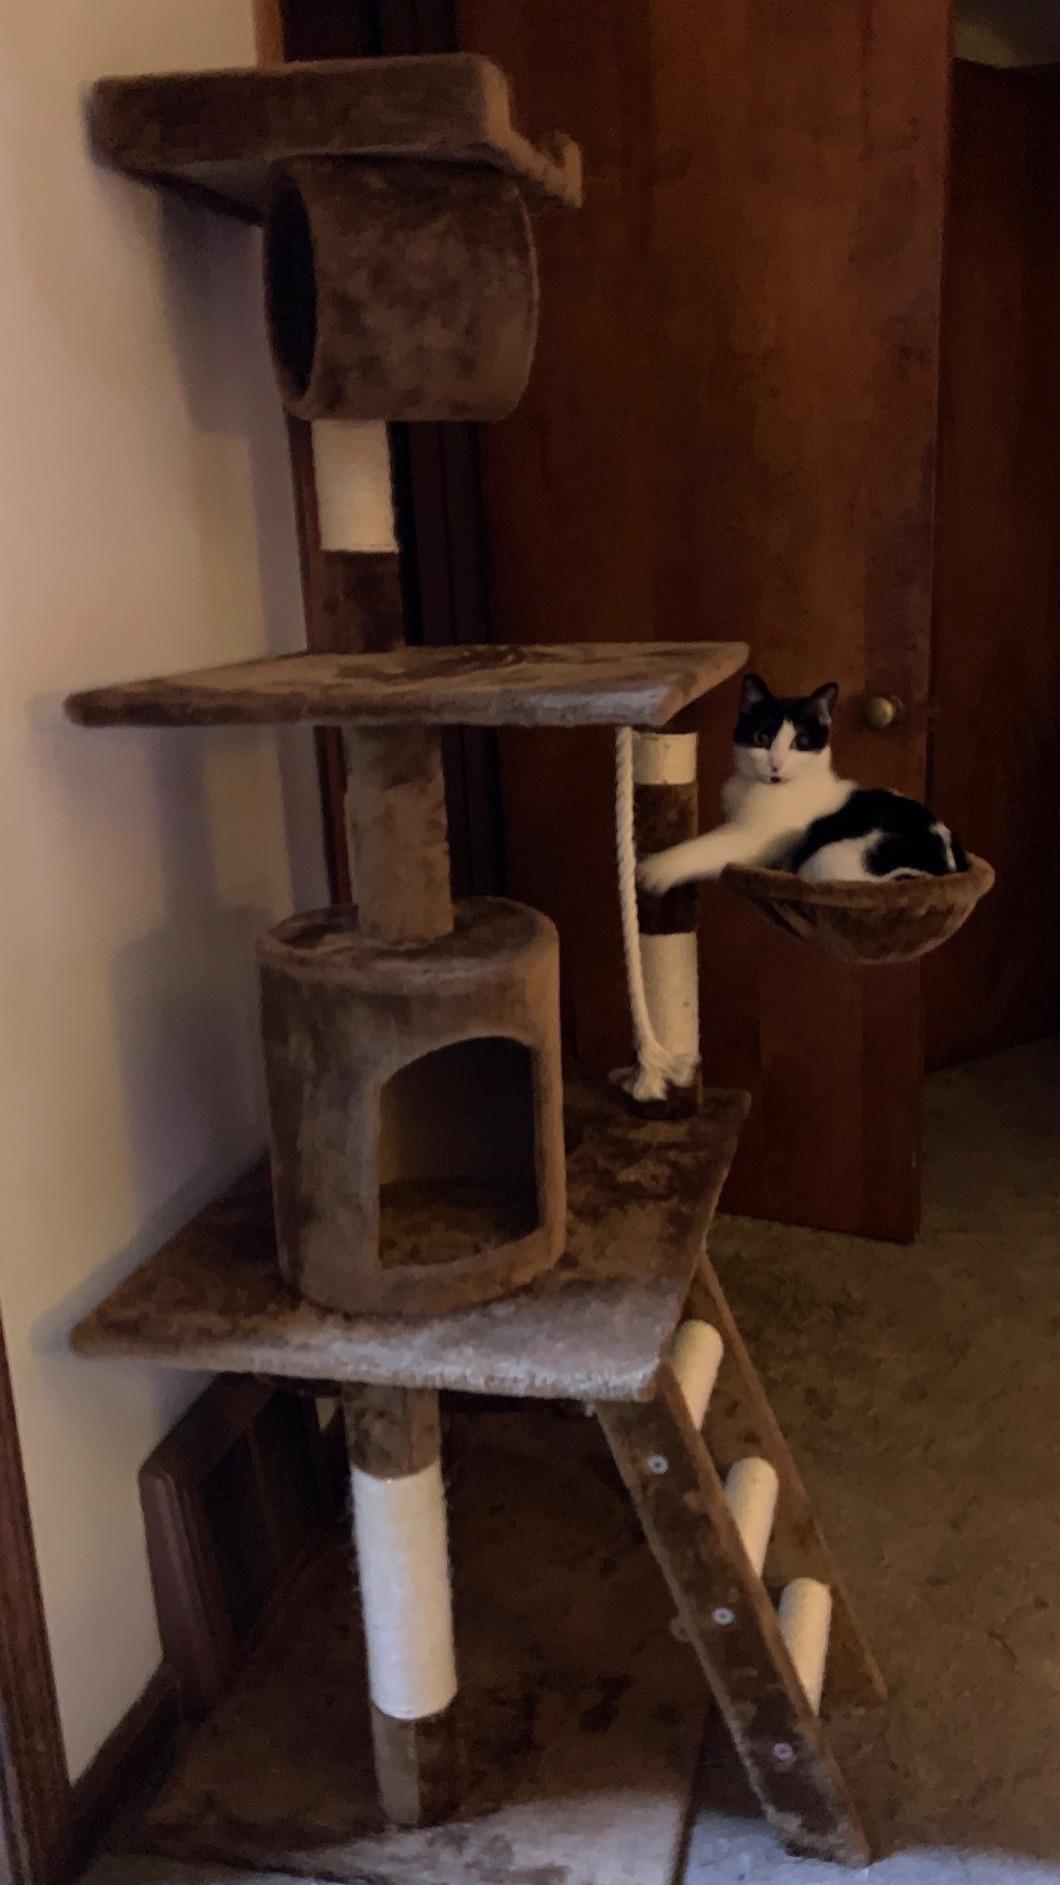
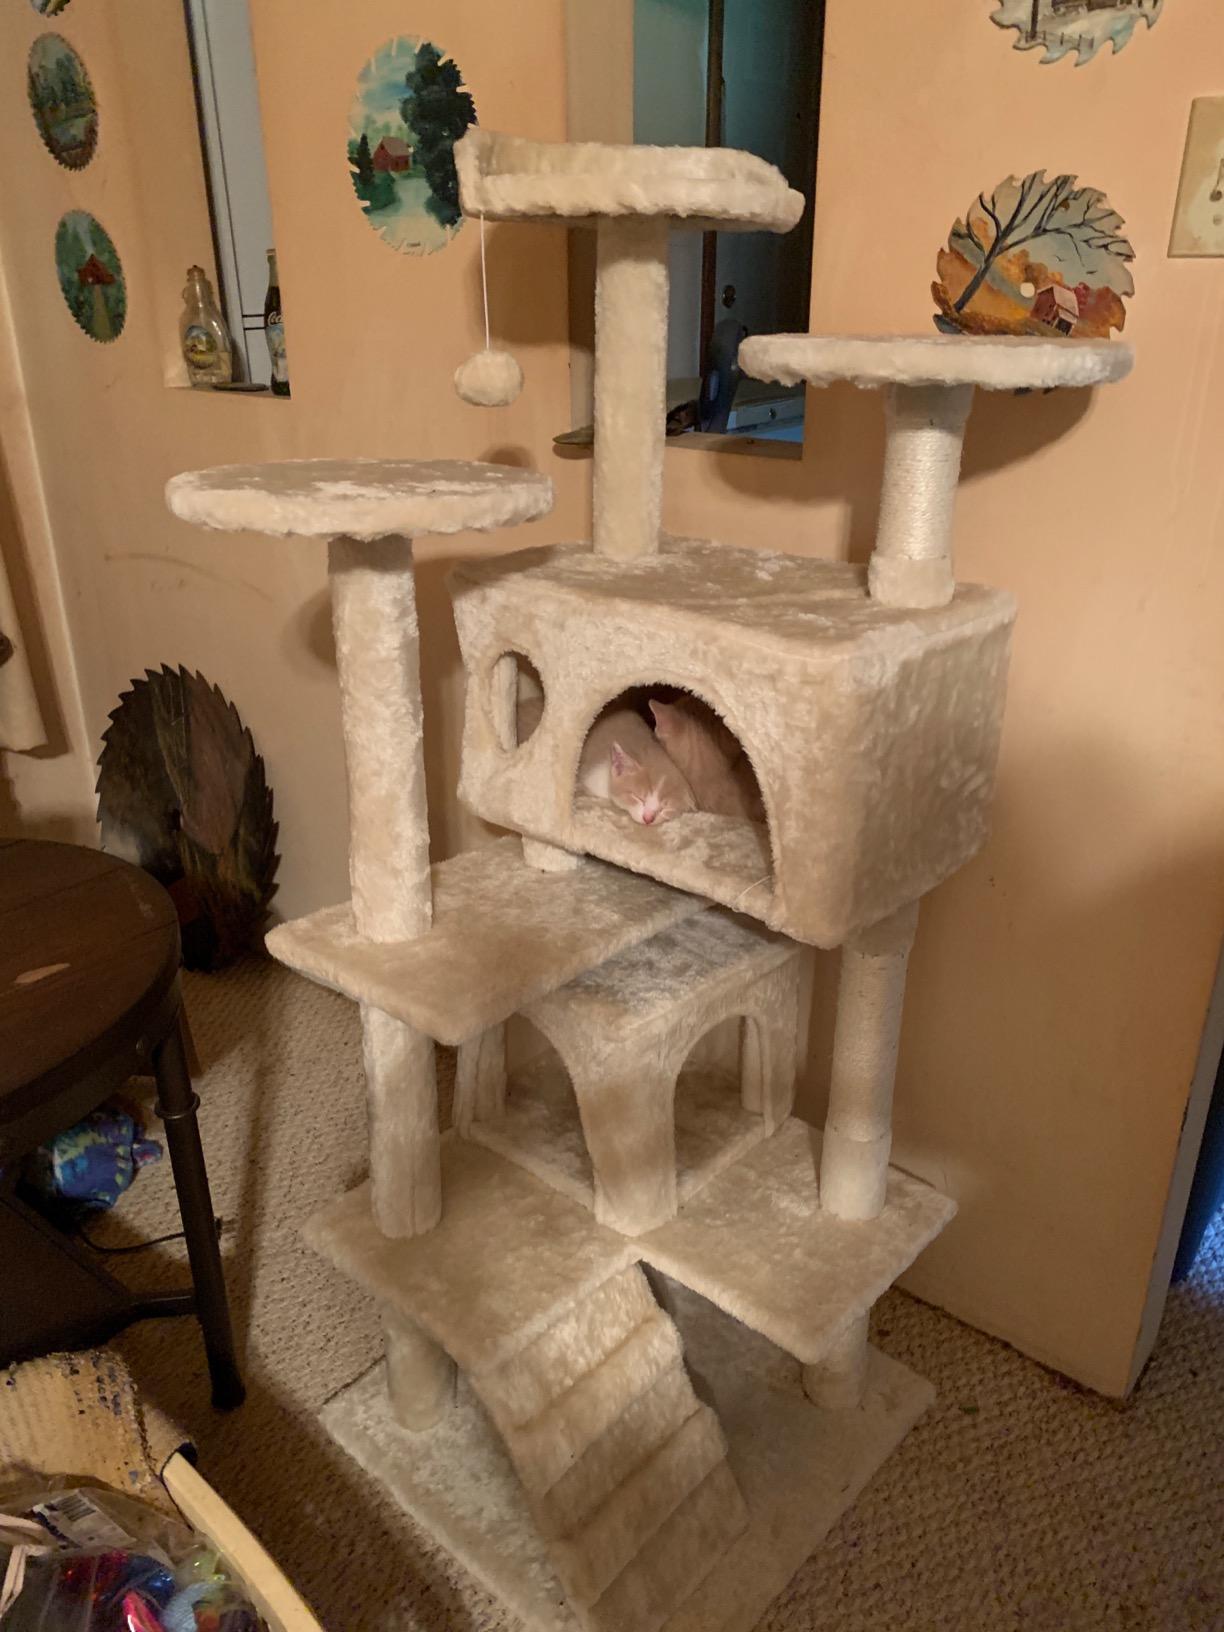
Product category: items_cat tree
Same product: no